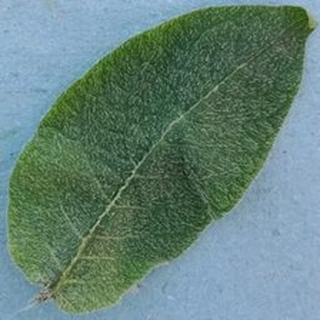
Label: healthy_potato